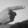
ASL letter: G